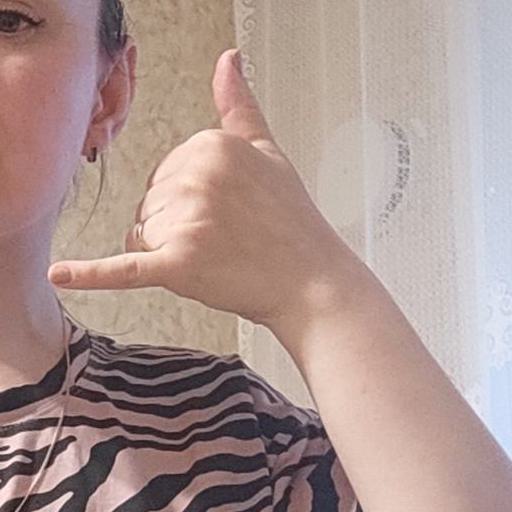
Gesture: call